Vicente Salvador Gómez

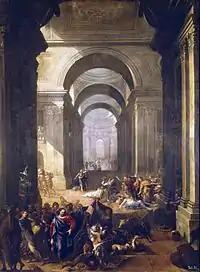
"Purification of the Temple" by Vicente Salvador Gómez, Museo del Prado, 1680

Gómez was born in Valencia into a family of artists. He was the son of the painter Pedro Salvador, and he would start in the practice of painting with his brother Luciano, who would also become a painter of some renown imitating Flemish painting. In Valencia he starred as an "Academic Major" in the academy established in the convent of Santo Domingo.